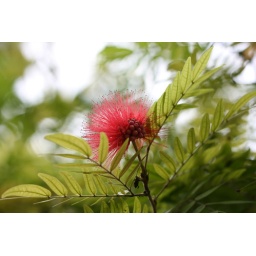
An red unknown flower / seed on a tree in Jamaica.